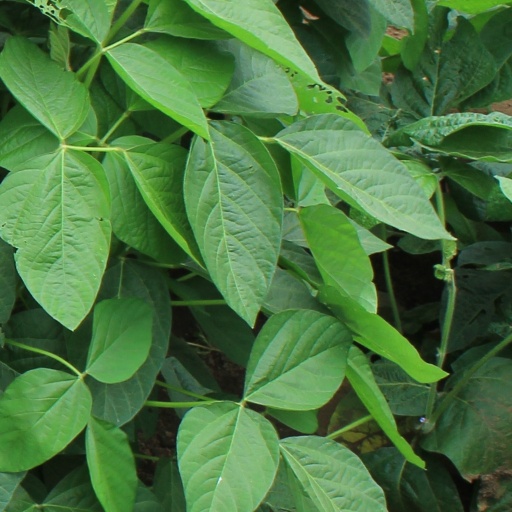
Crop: soybean